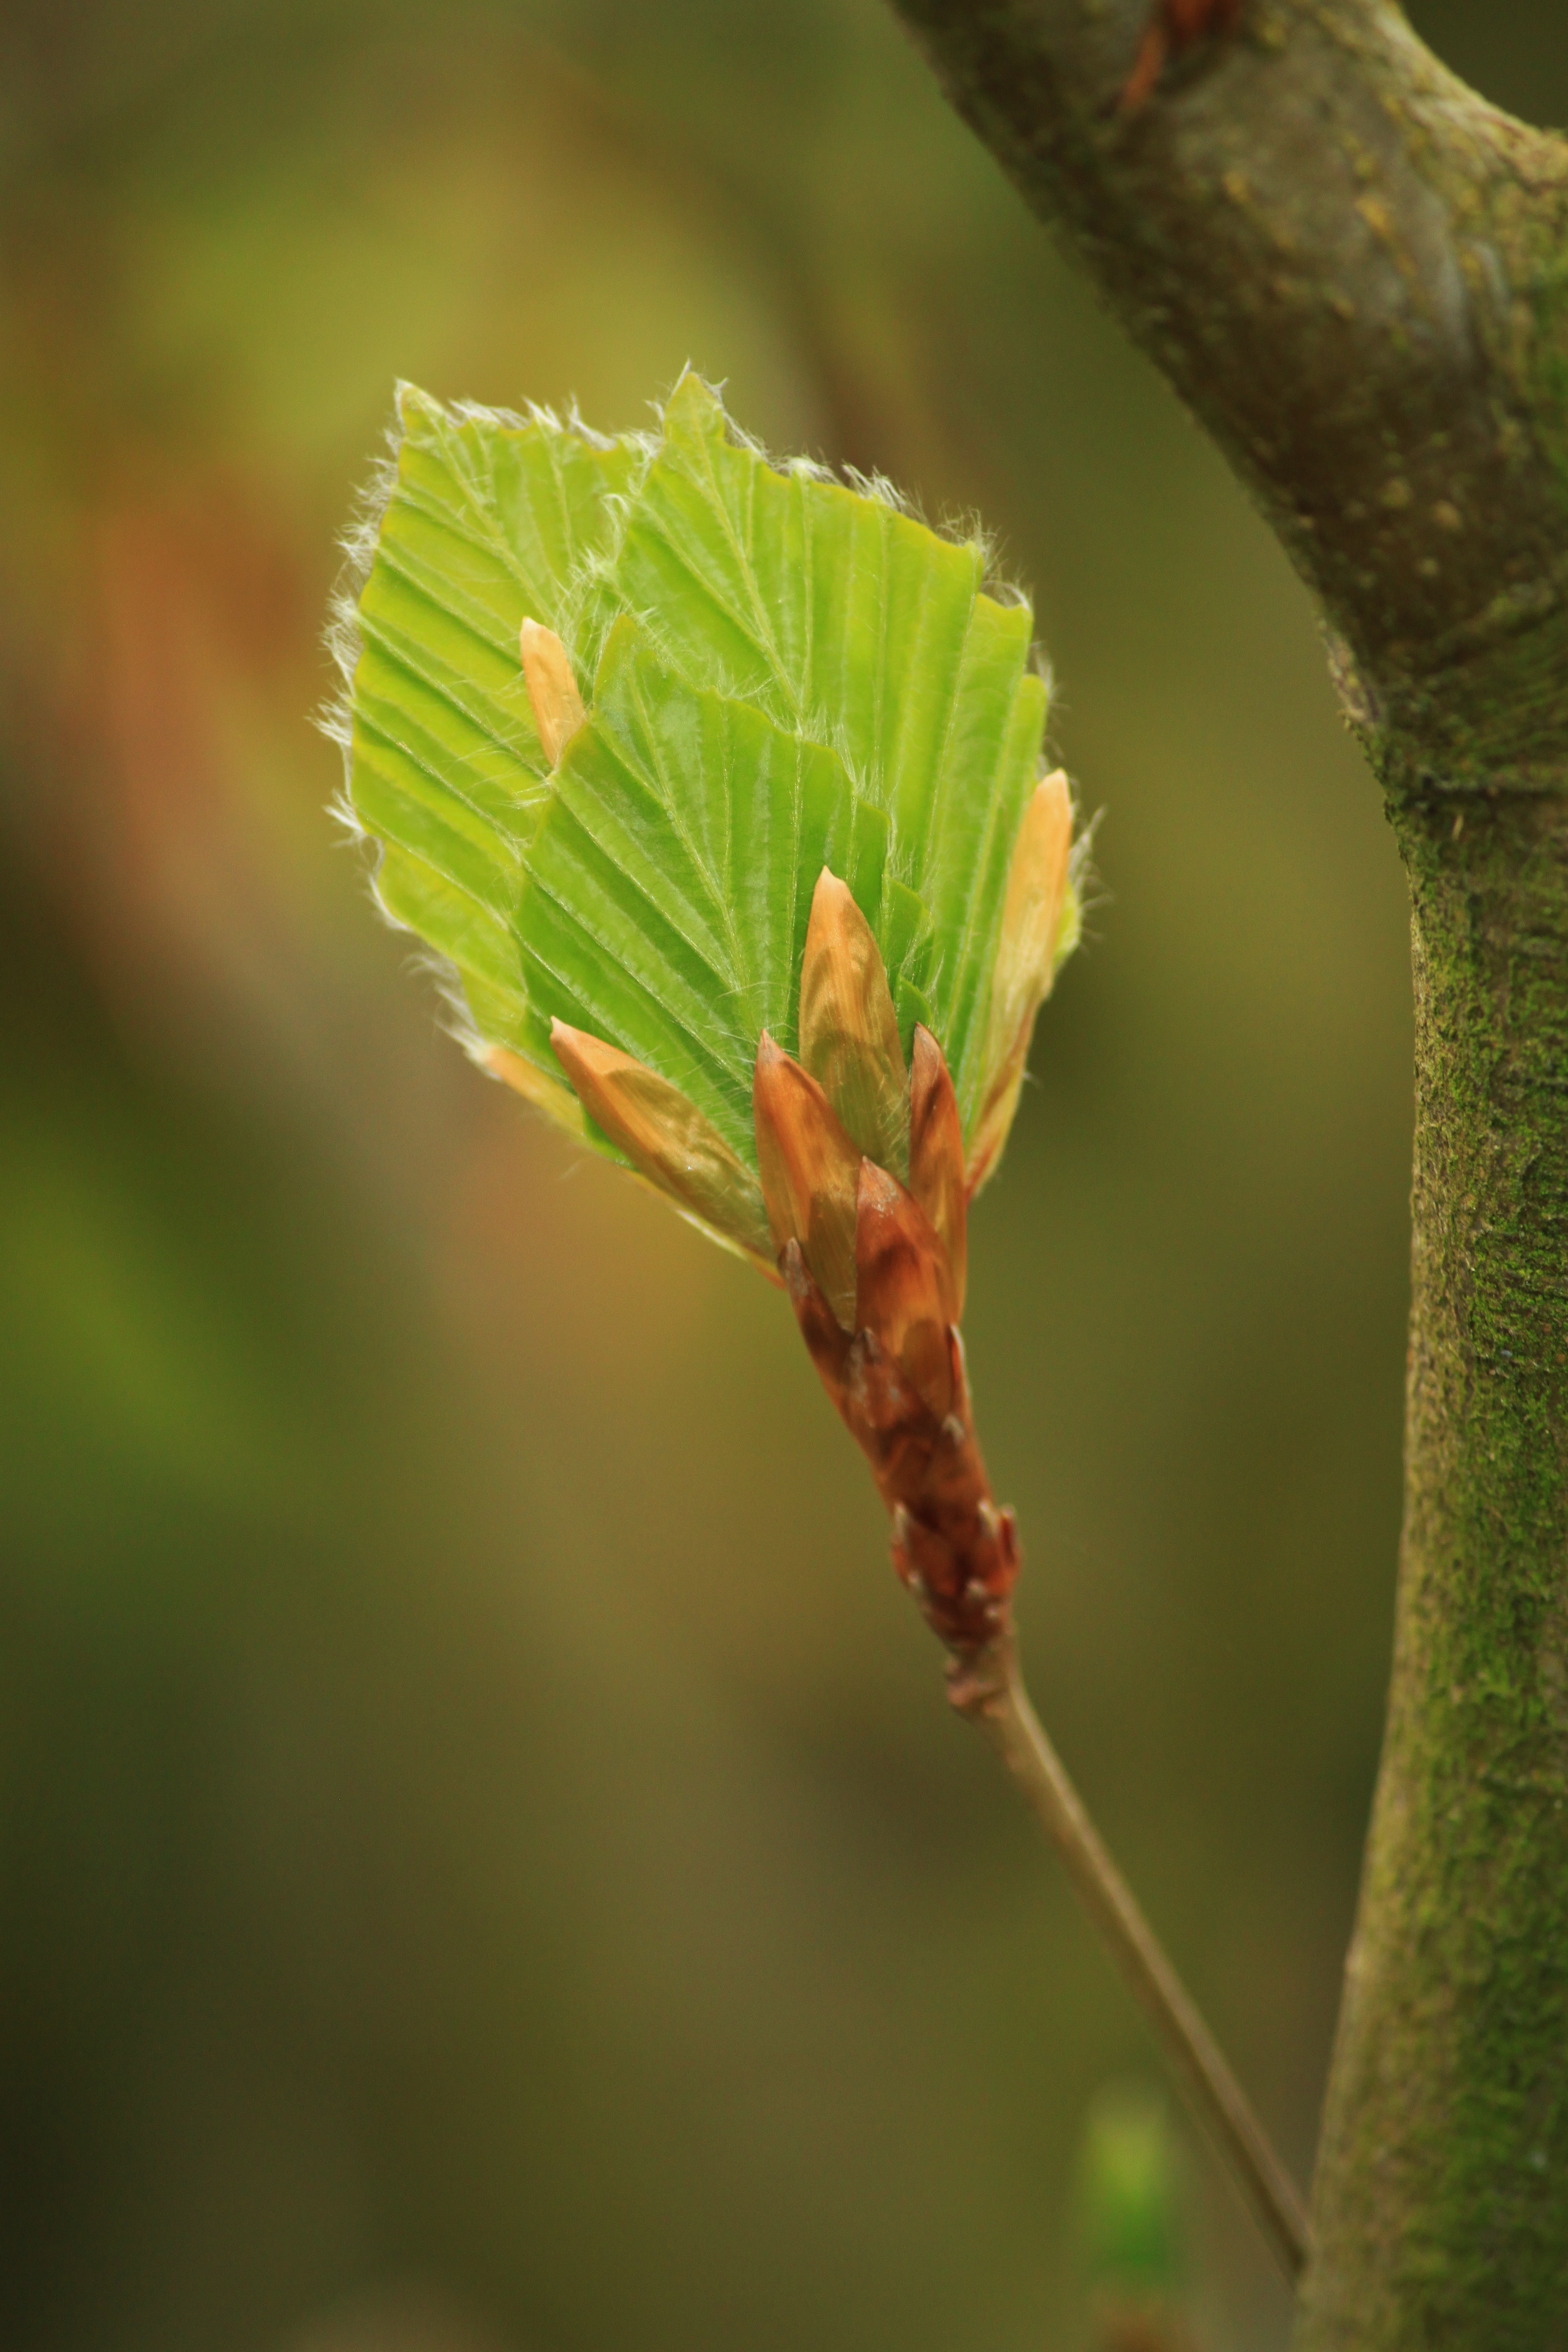
tree, nature, grass, branch, blossom, structure, growth, plant, photography, leaf, flower, young, spring, green, produce, fresh, botany, yellow, flora, fauna, sprout, twig, close up, deciduous tree, deciduous forest, leaves, bright, bud, beech, awakening, shoots, macro photography, live new, green leaf, flowering plant, lime green, beech leaf, leaf structure, boy shoots, beech leaves, knock out, young beech leaves, book industry, grass family, plant stem, woody plant, land plant, thorns spines and prickles